Klonoa 2: Lunatea's Veil

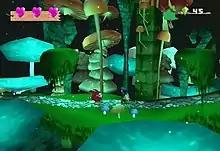
Gameplay screenshot

The gameplay of "Klonoa 2: Lunatea's Veil" is comparable to its predecessor "Klonoa: Door to Phantomile", consisting of standard platforming stages and boss battles, as well as board-riding stages. After a specific point in the game, the player has the option of choosing which stage, or "Vision", to play on the game's world map. For most of the game, the player is restricted to a side-scrolling 2D path in a 3D environment, with the ability to move left, right, up, or down. The player can also turn toward or away from the screen to interact with or throw things at objects in the foreground or background. In the standard stages the goal is to reach the end of level by means of using the enemies to overcome obstacles and solve puzzles. Klonoa has a limited amount of health in the form of hearts, which is reduced when coming in contact with enemies and certain obstacles.